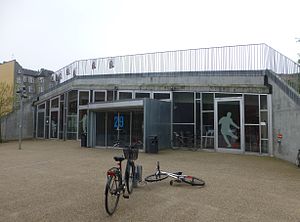
Korsgadehallen
Indgang fra Korsgade.
Korsgadehallen er en idrætshal beliggende på Korsgade 29 på Indre Nørrebro i København. Hallen som er indviet i august 2006 er opført med Københavns Kommune som bygherre efter et vinderforslag af BBP Arkitekter og opført af Hoffmann. Bygningen udgør 3500 kvadratmeter og kostede 57 mill. i opførelse.